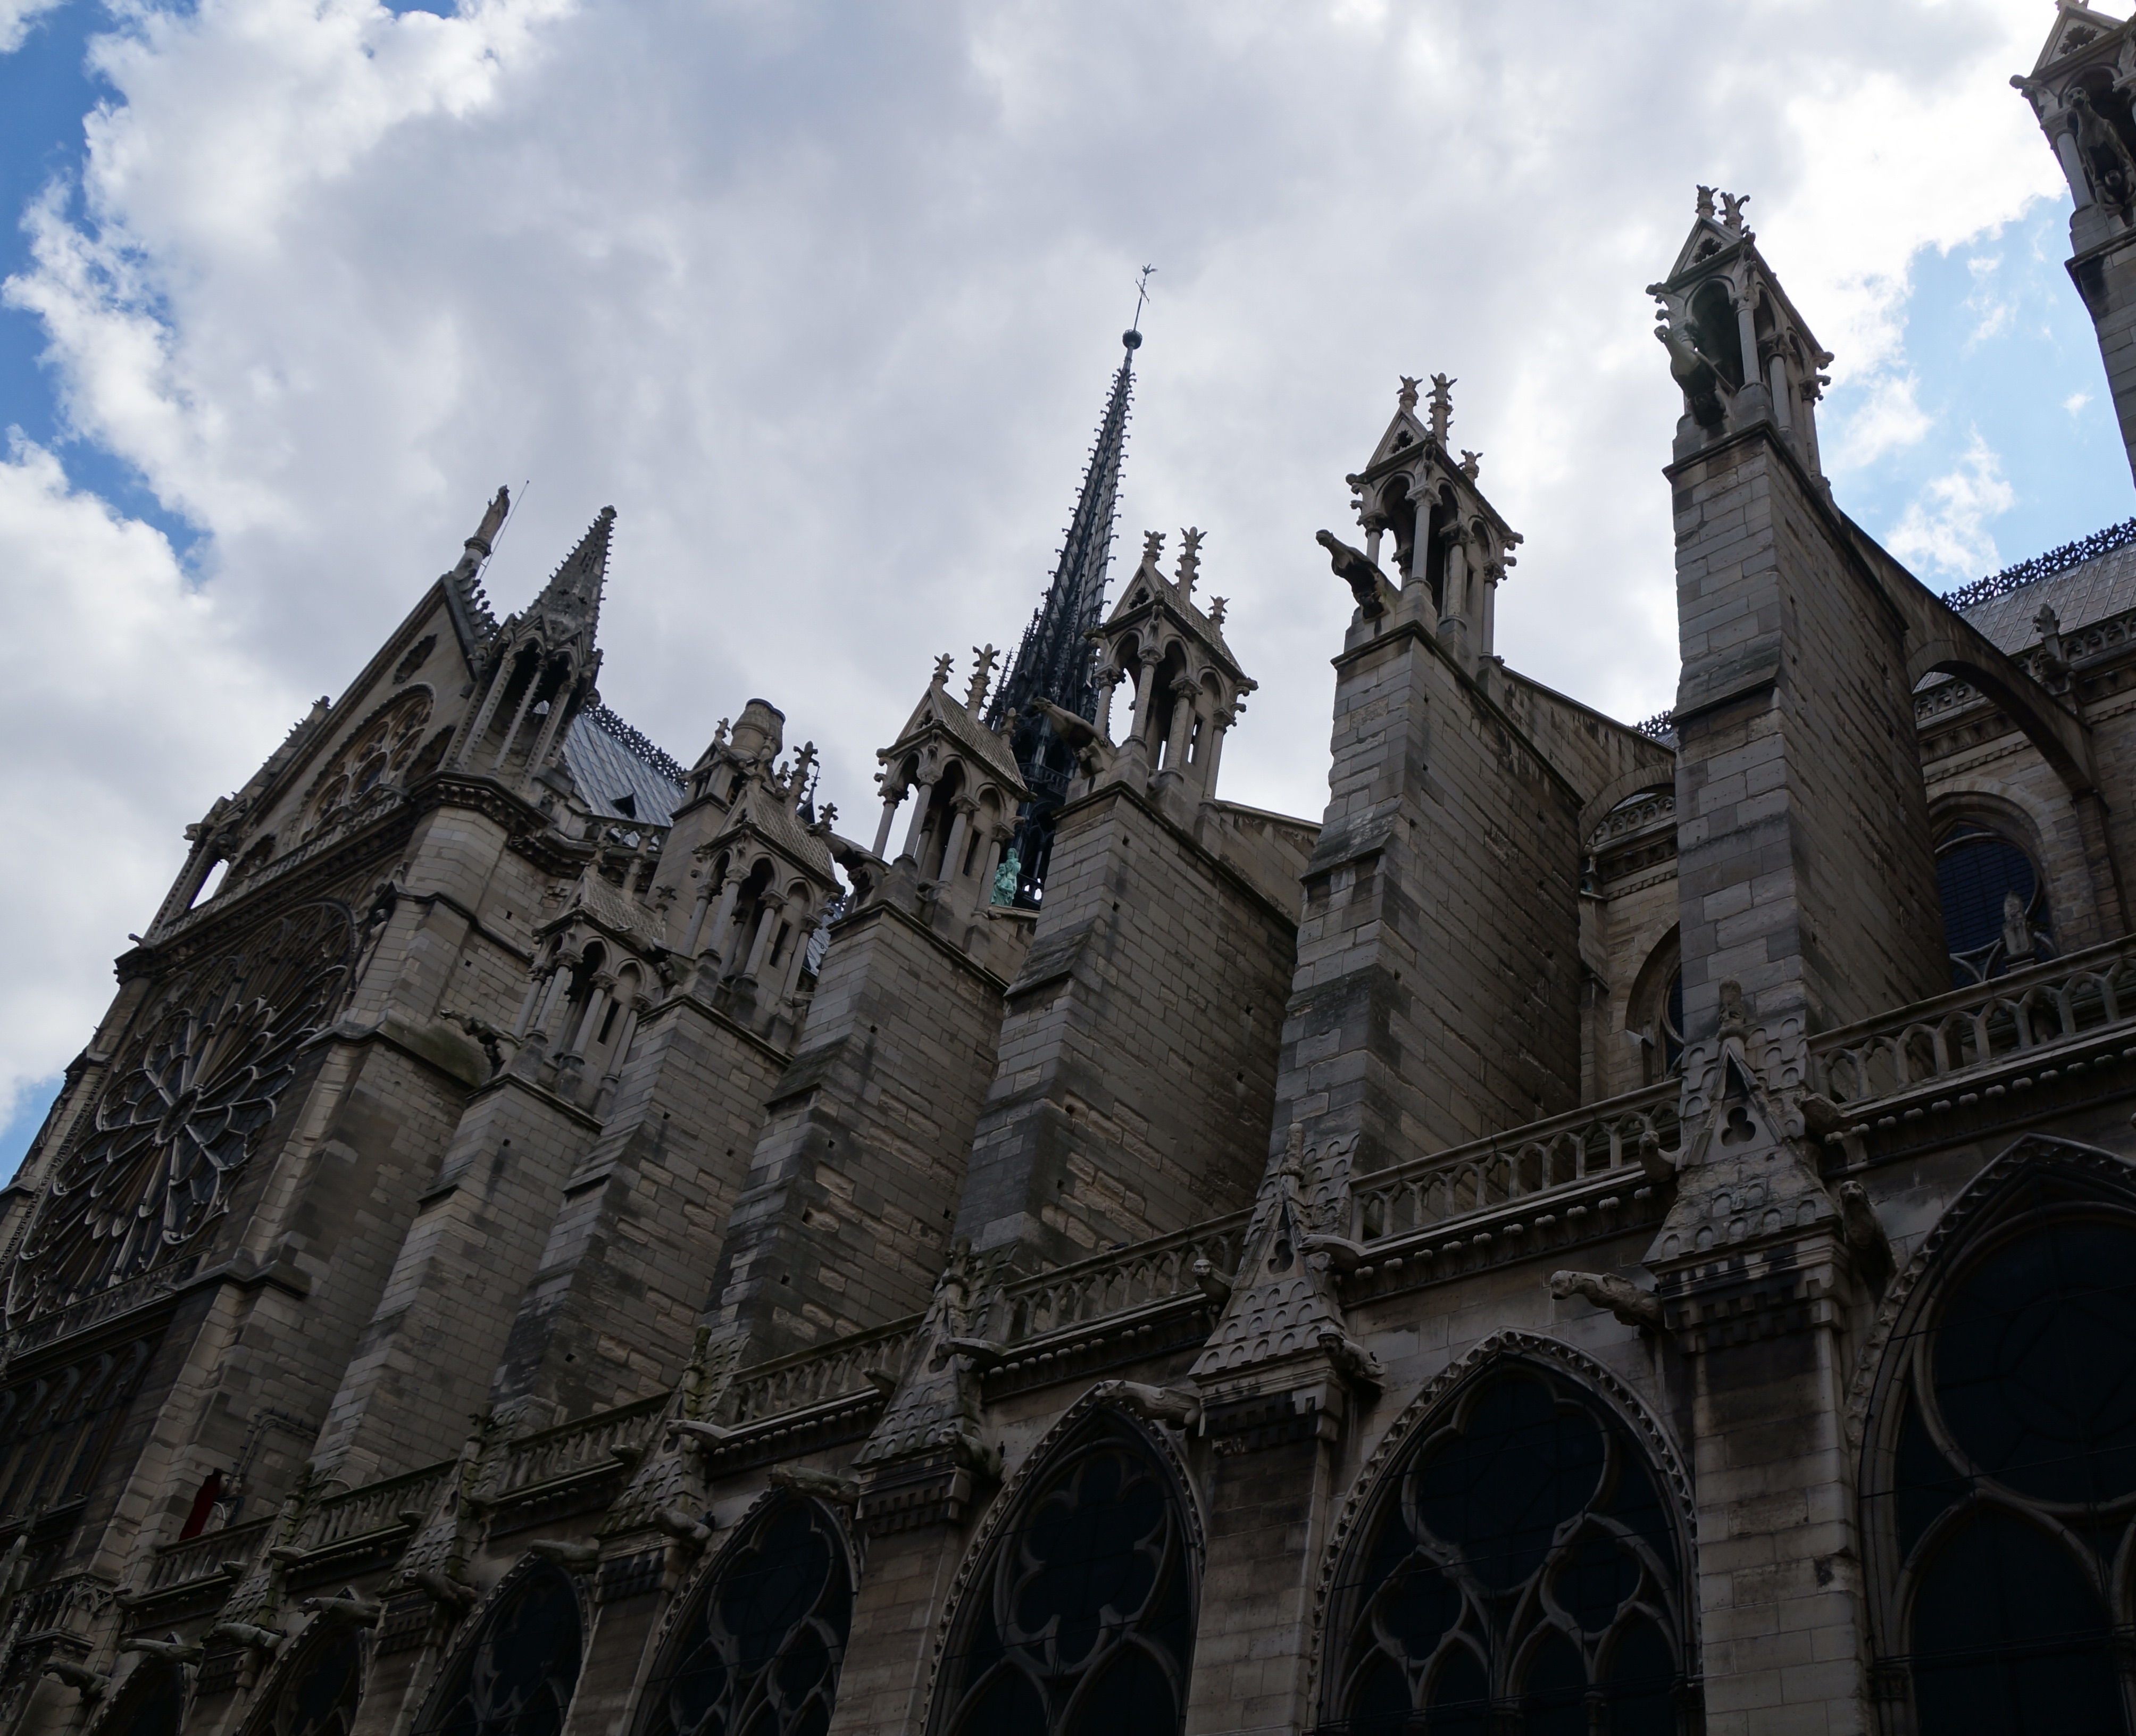
building, landmark, facade, cathedral, place of worship, spire, monastery, middle ages, gothic architecture, tours